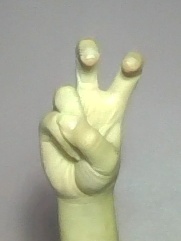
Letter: toot